Berlin Brigade

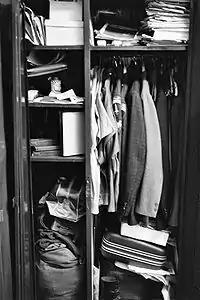
Contrasting roles of the Berlin troops—1970 soldier's jammed locker includes uniforms for a variety of duties along with big-city dress clothes

The Berlin Brigade was a U.S. separate brigade based in Berlin. Its shoulder sleeve insignia was the U.S. Army Europe patch with a Berlin tab, later incorporated.